Holland Theater

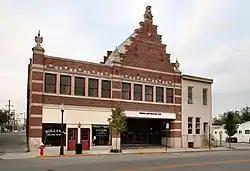
The Holland from Columbus Ave.

Holland Theatre opened as a vaudeville and movie palace on February 12, 1931 in Bellefontaine, Ohio, United States. Like many historic theaters, the Holland ultimately went out of business after a newer, more technologically advanced, multi-screen cinema was introduced to the town. However, after several renovations to the Holland Theater, it is now fully operational as a performing arts venue for stage performances, and feature films as of 2019.